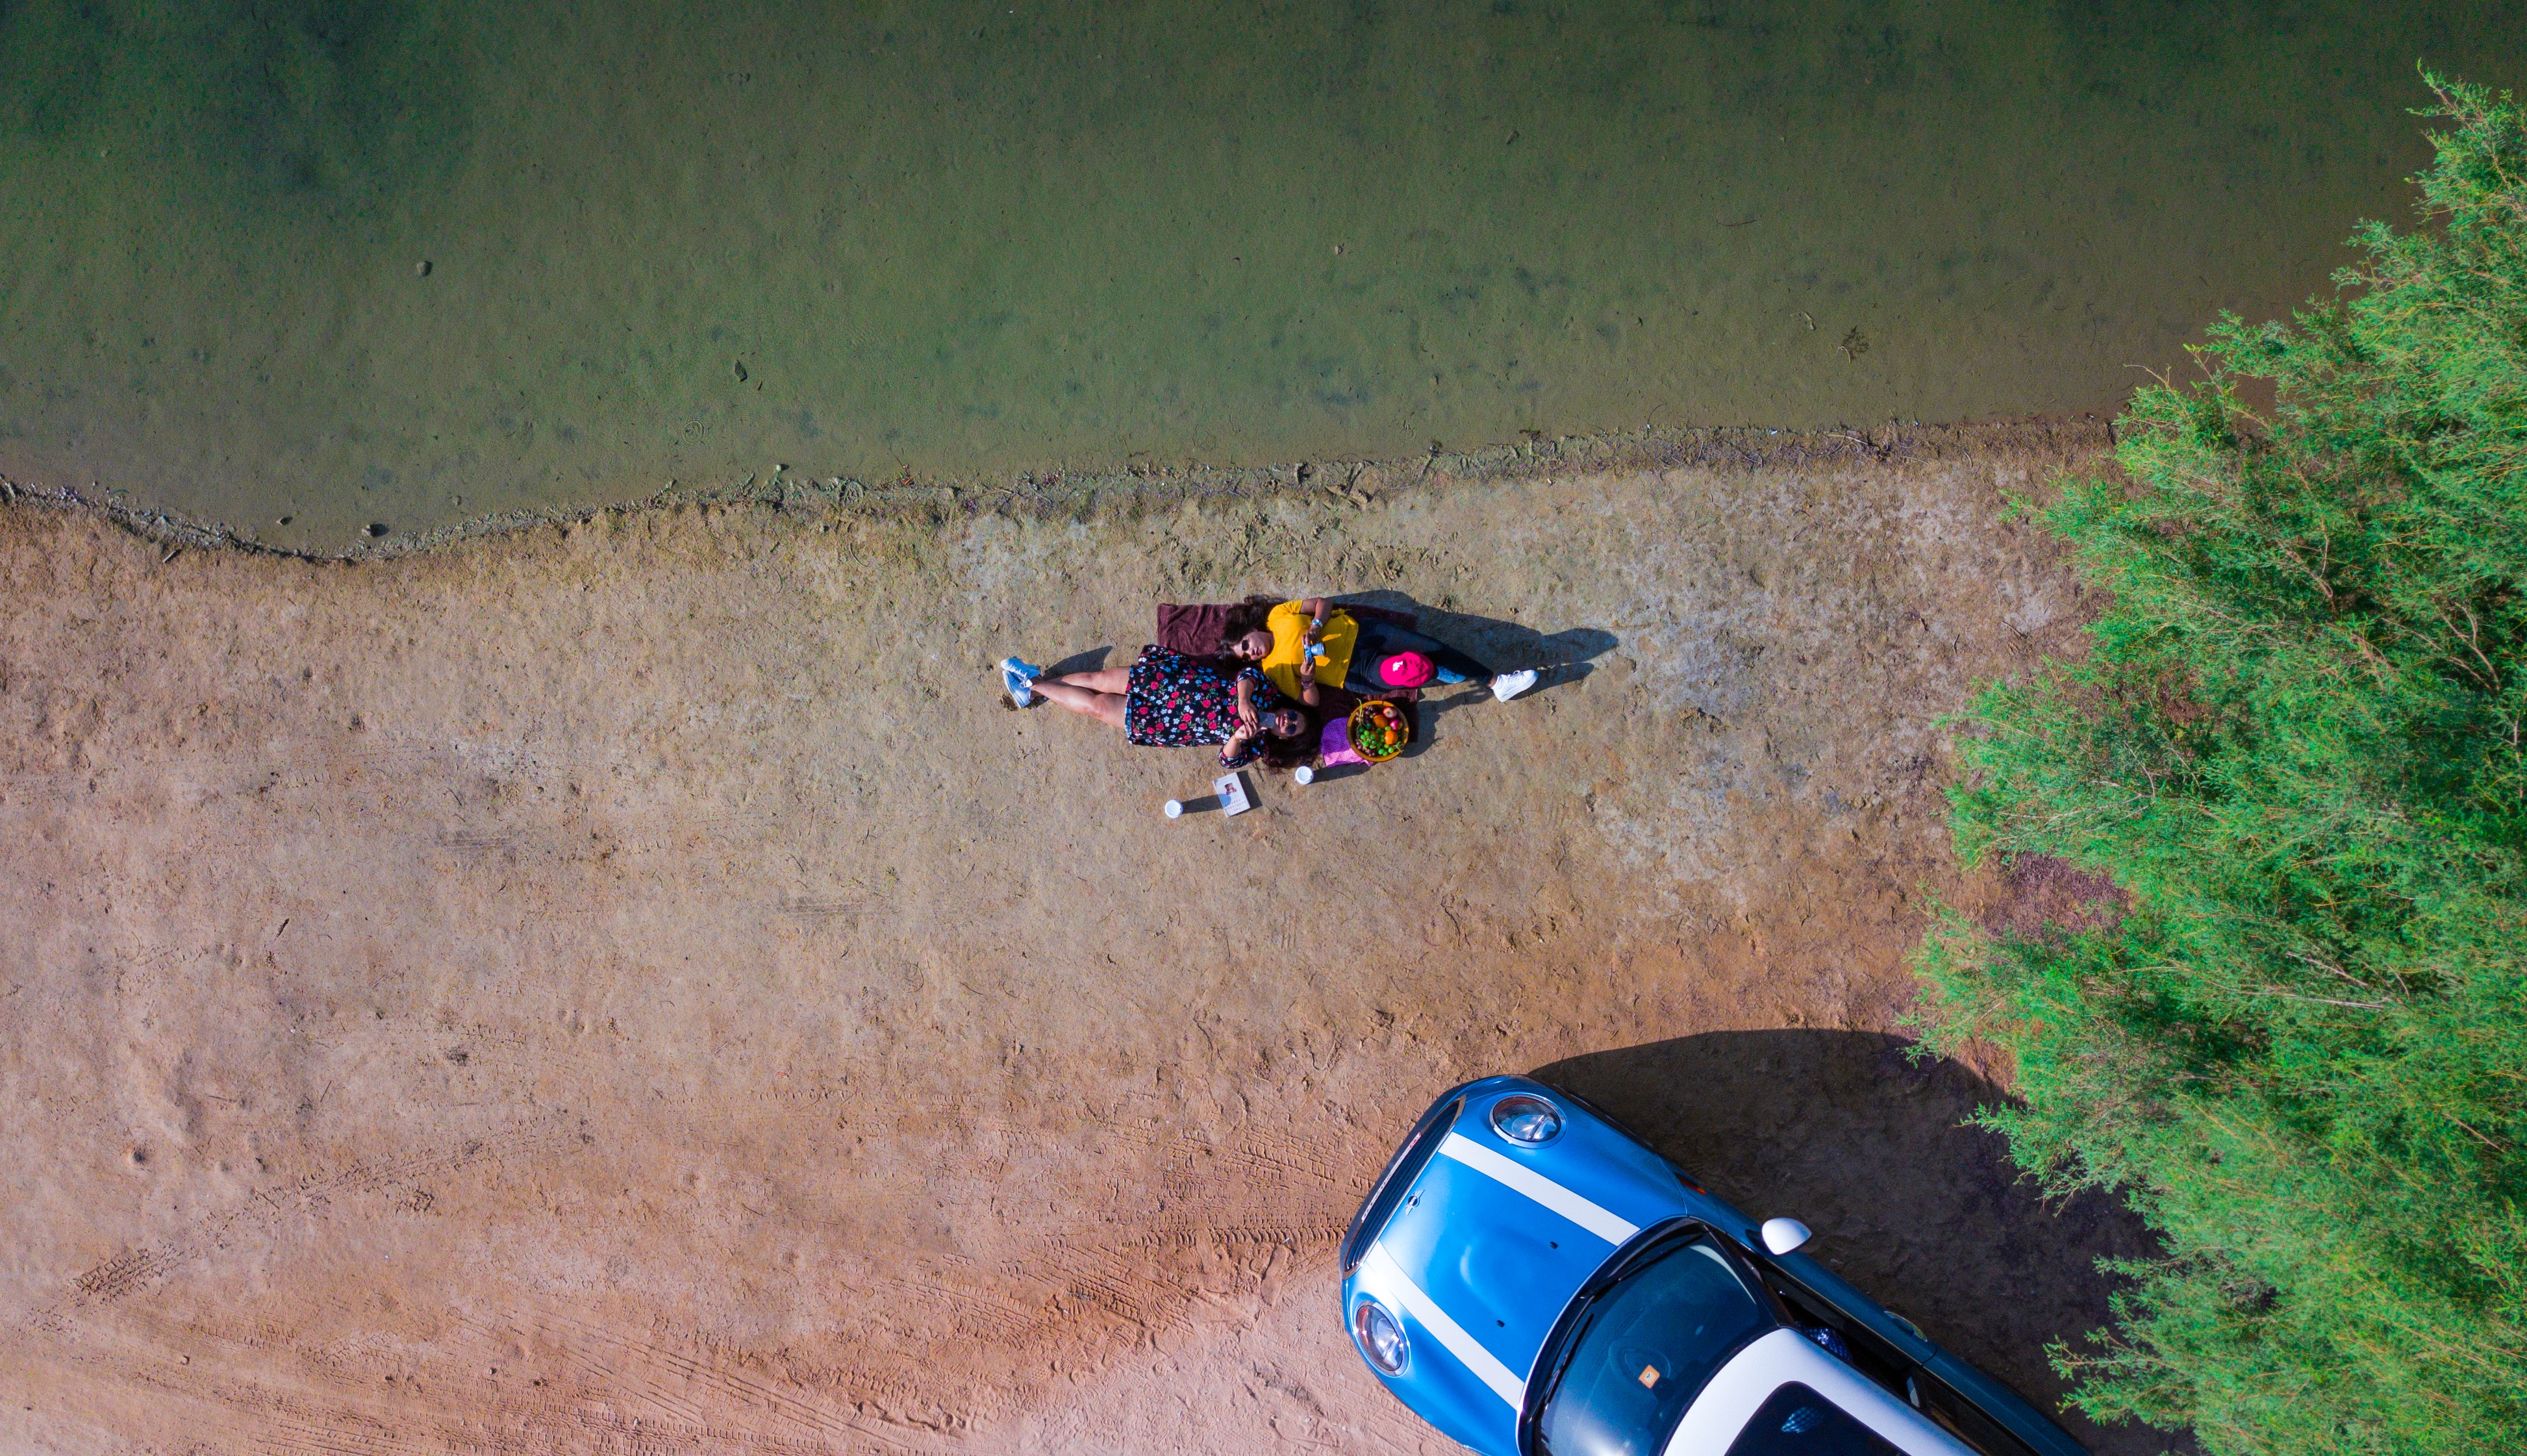
yellow, soil, adventure, vehicle, grass, extreme sport, landscape